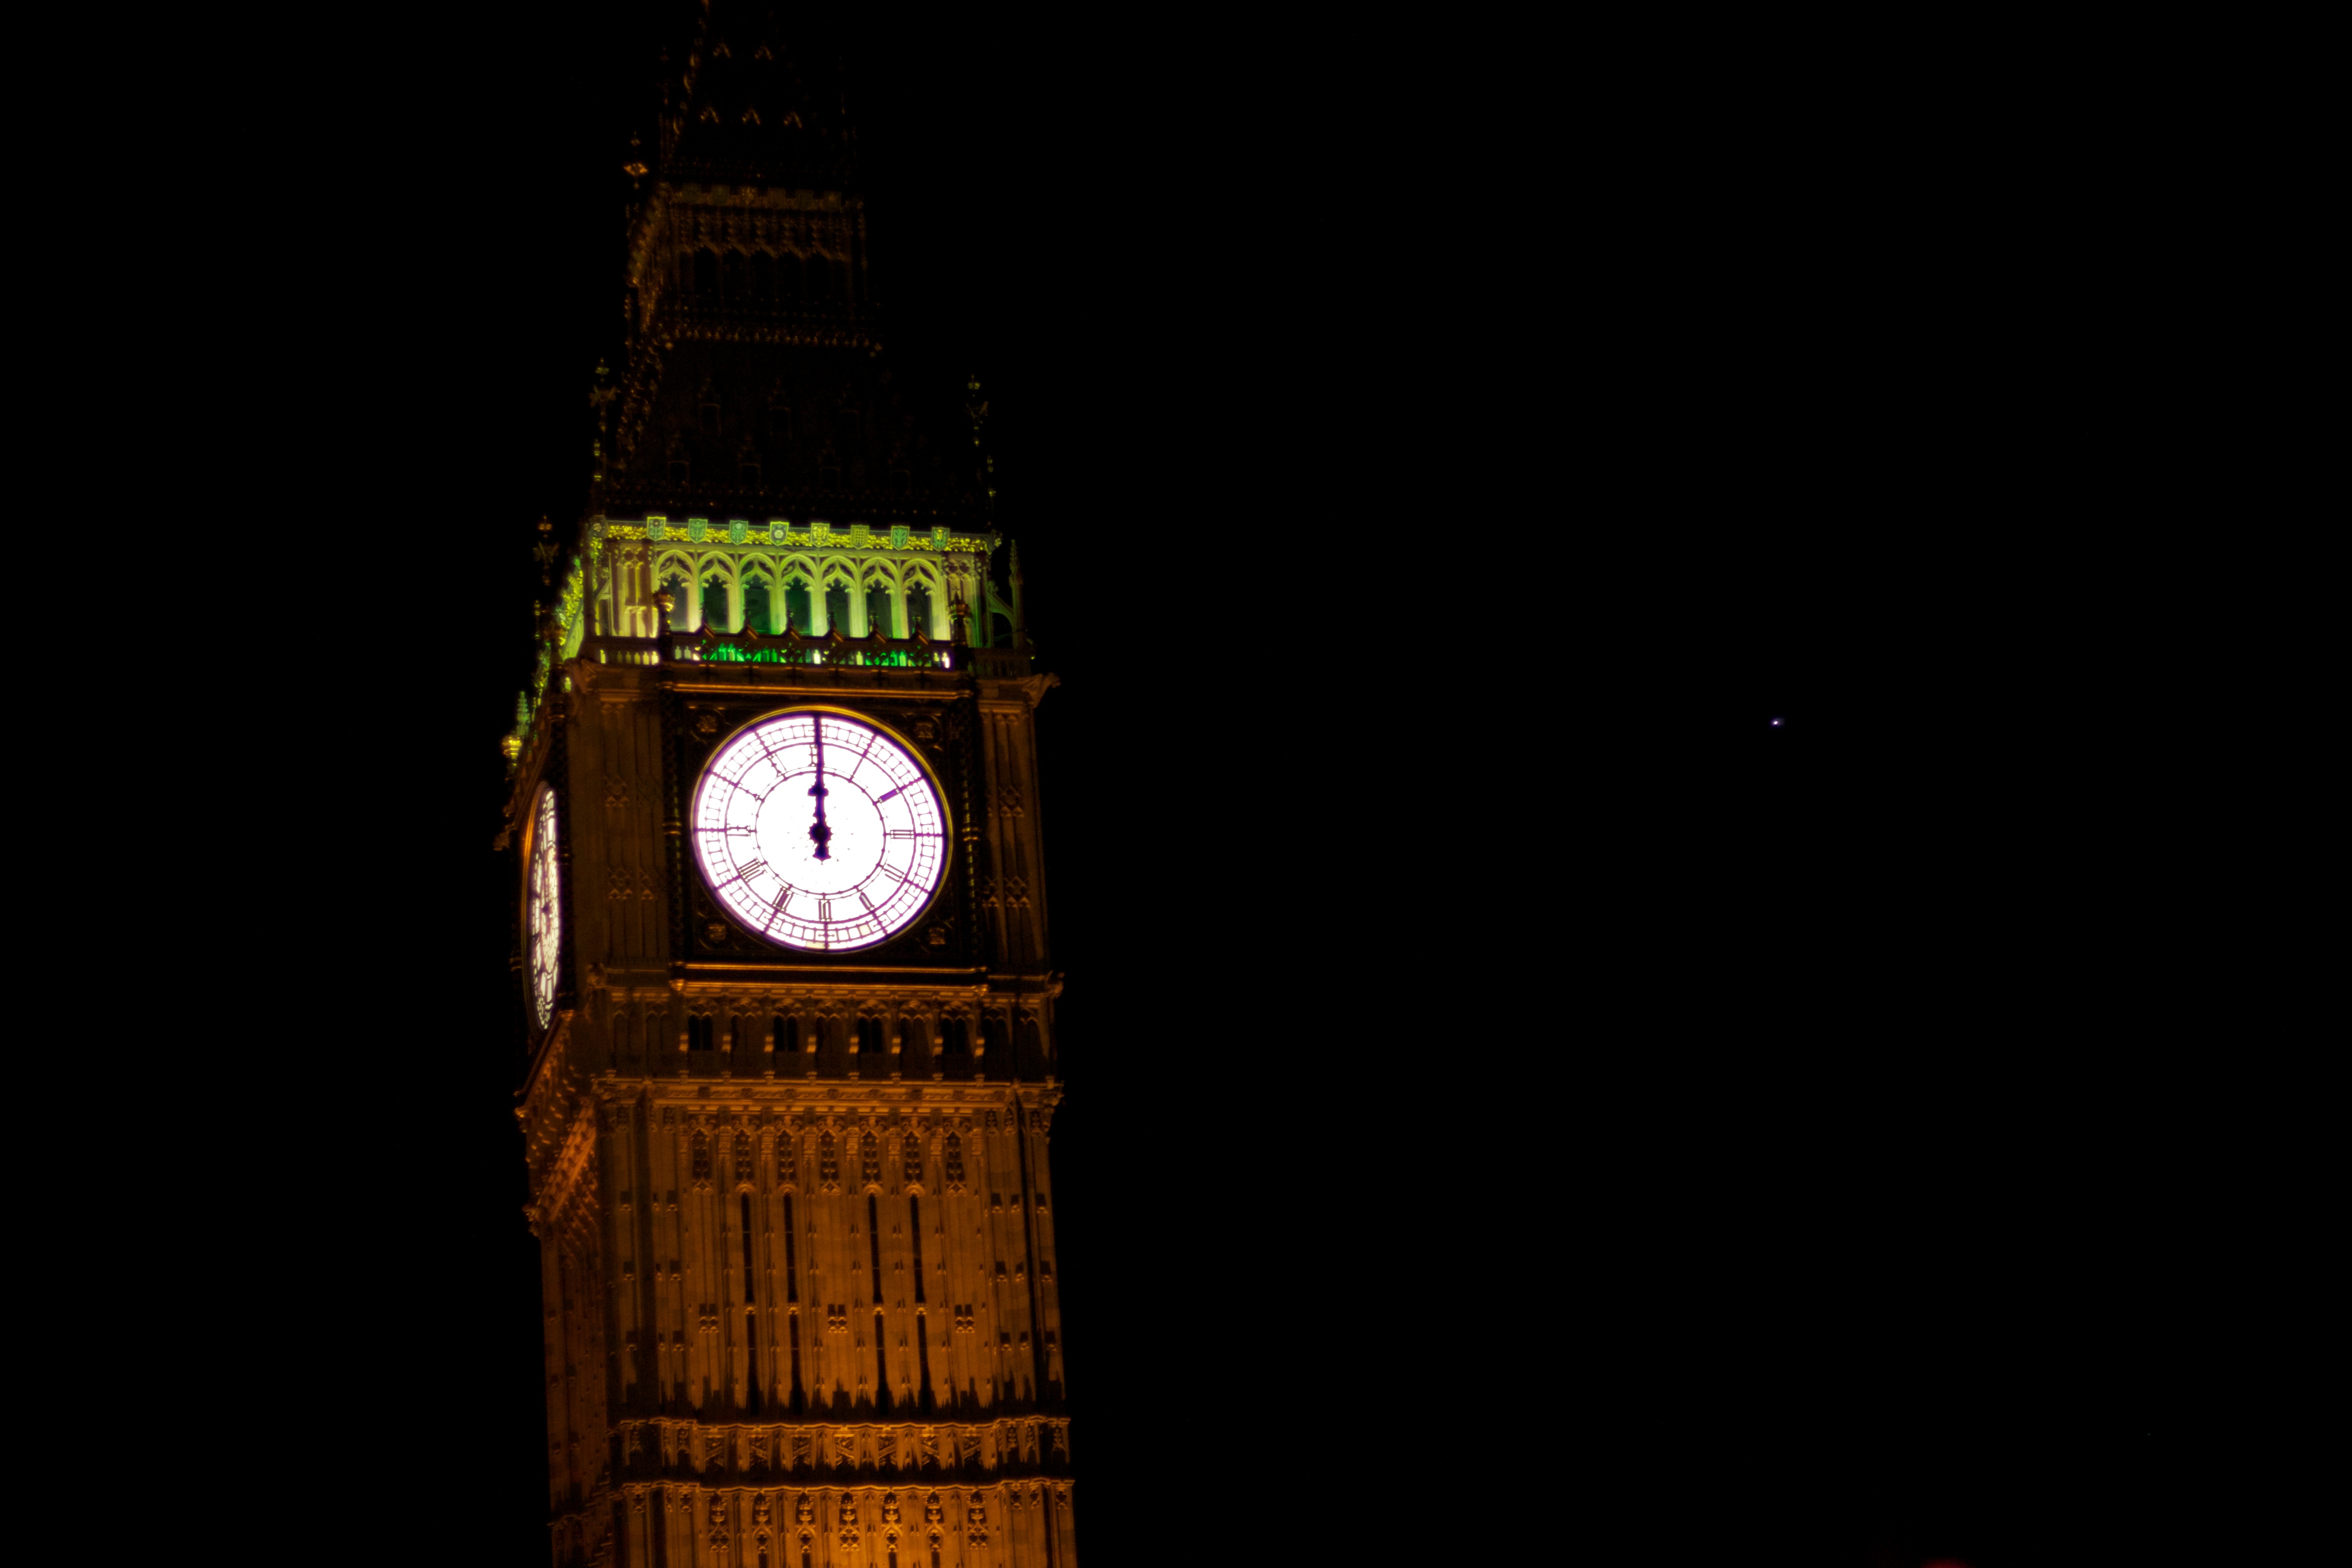
light, night, tower, darkness, lighting, clock tower